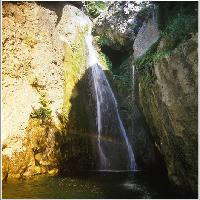
Weather: sun or clear